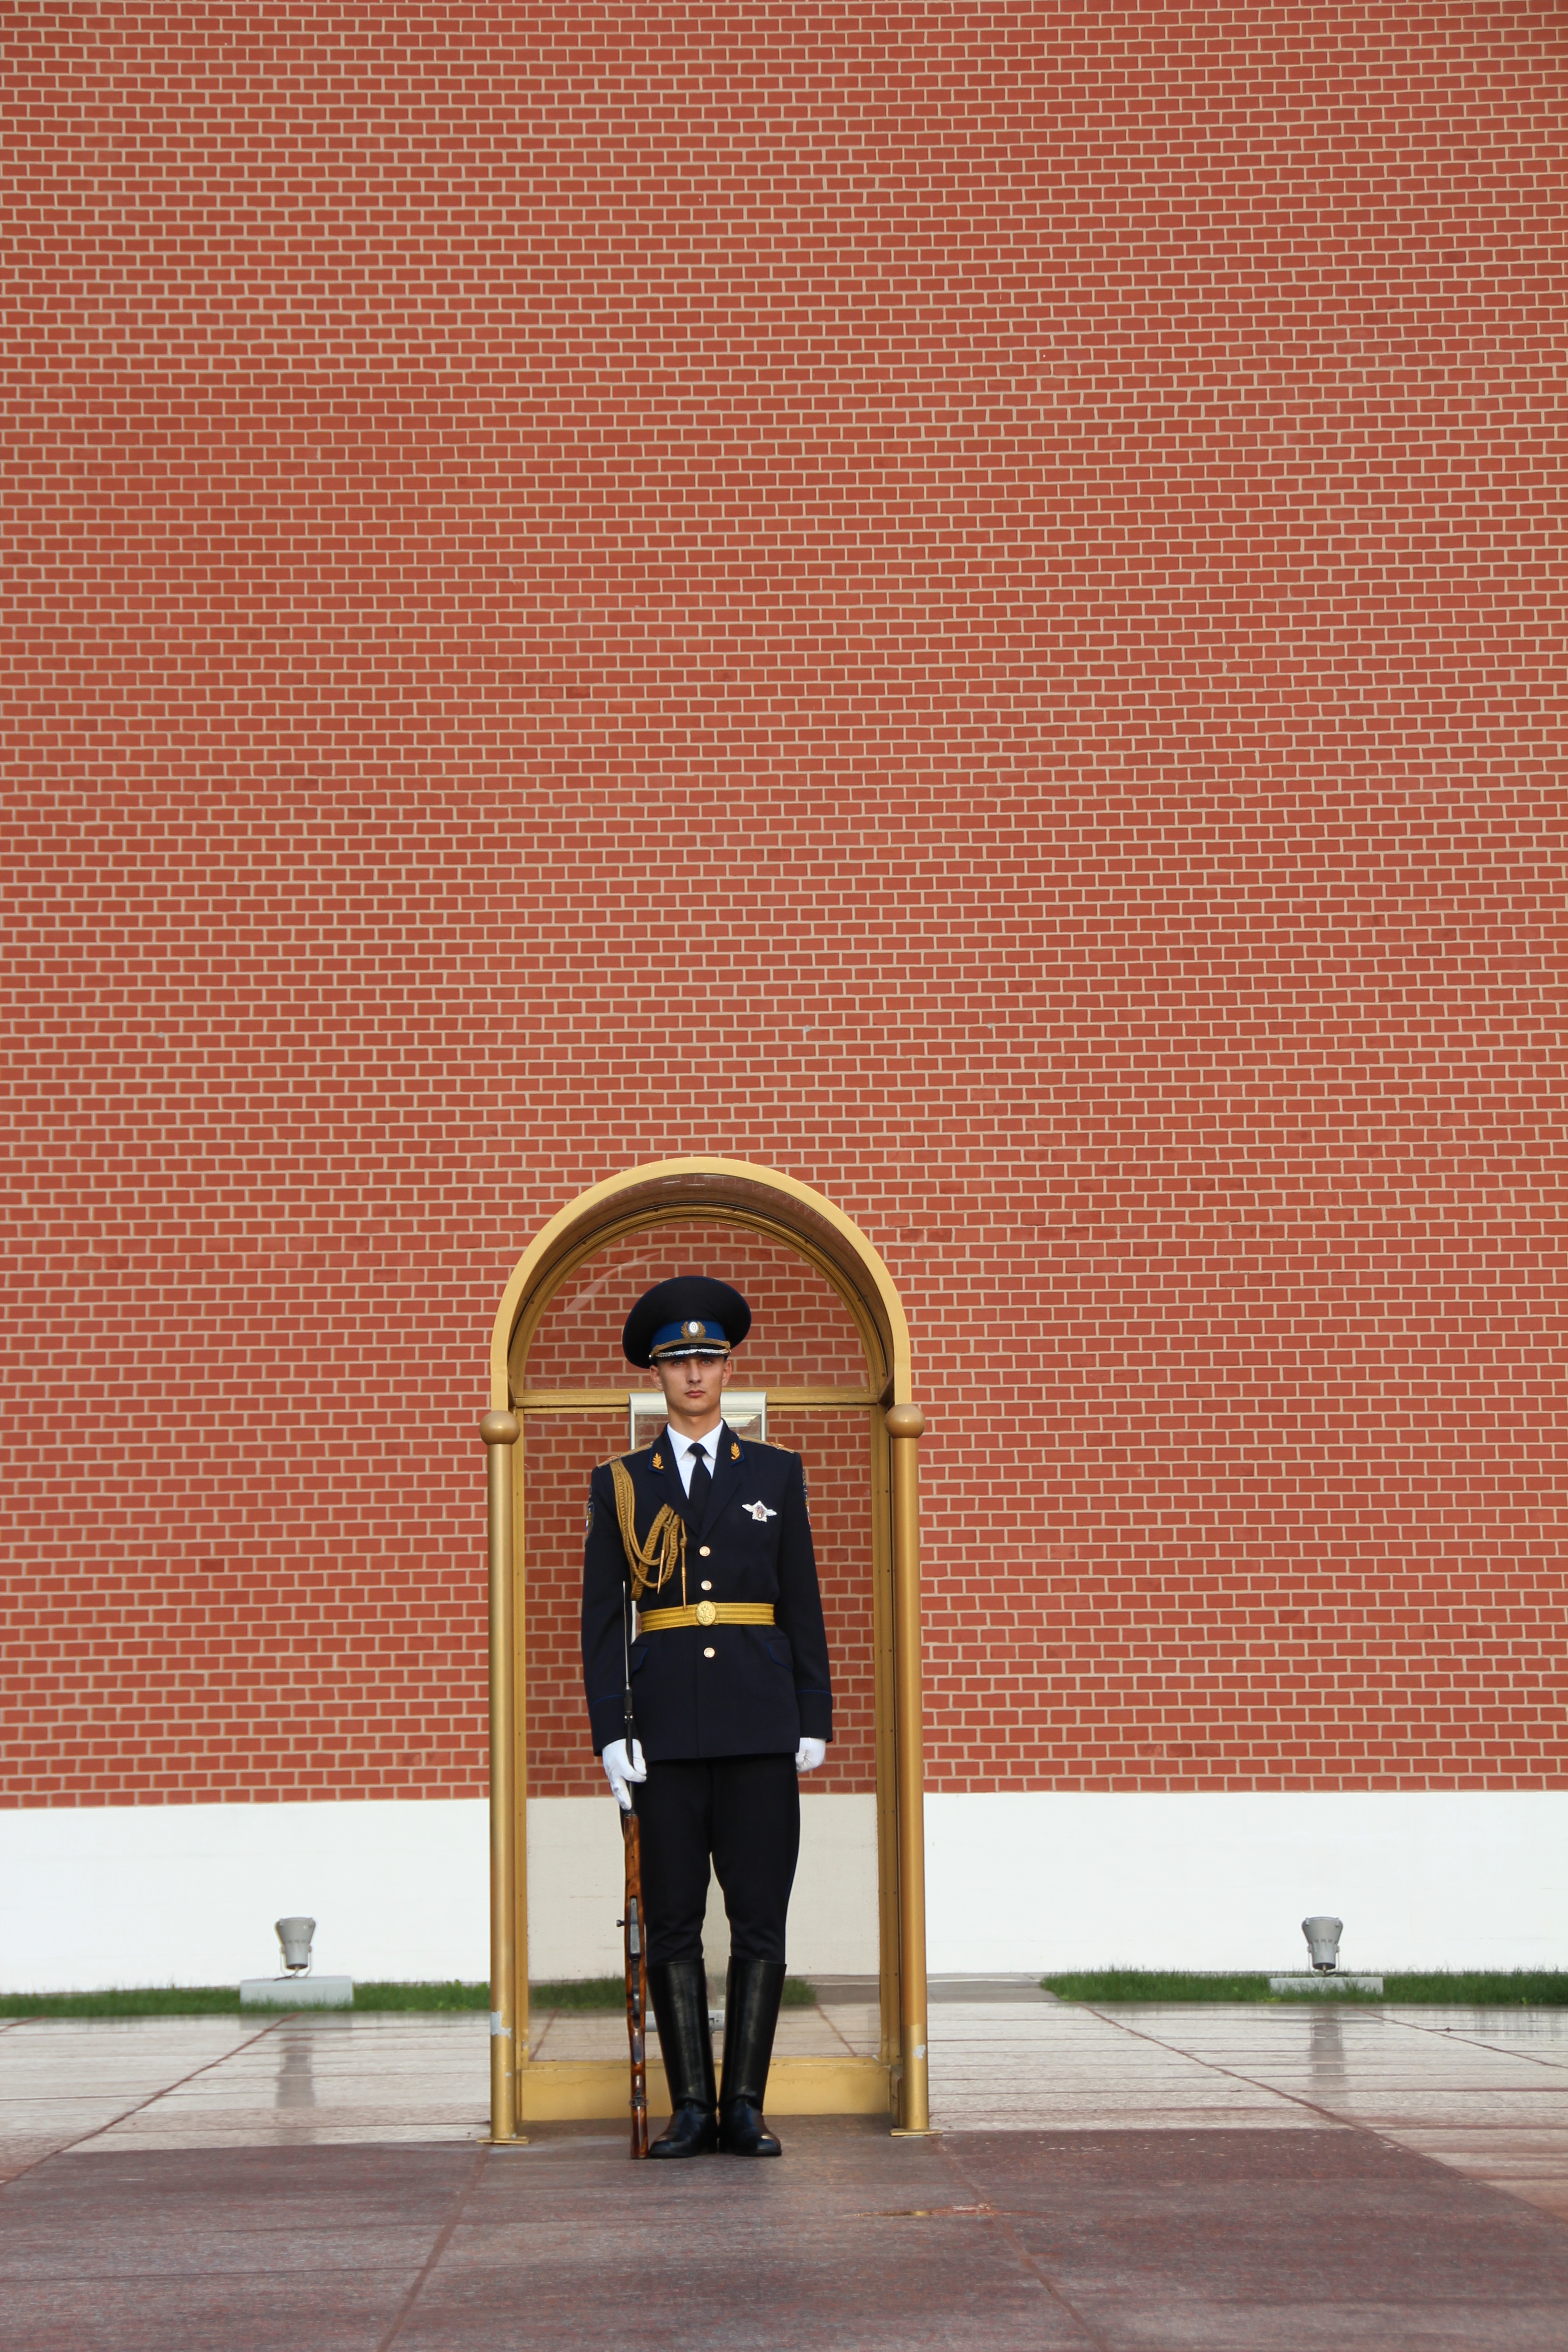
architecture, window, wall, standing, arch, line, red, facade, brick, angle, moscow, guard, attention, security guard